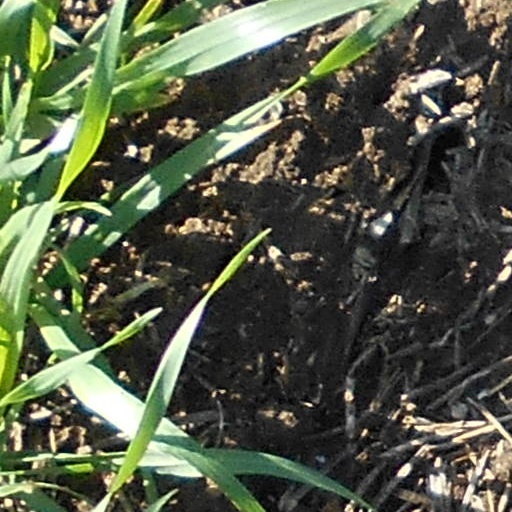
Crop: wheat